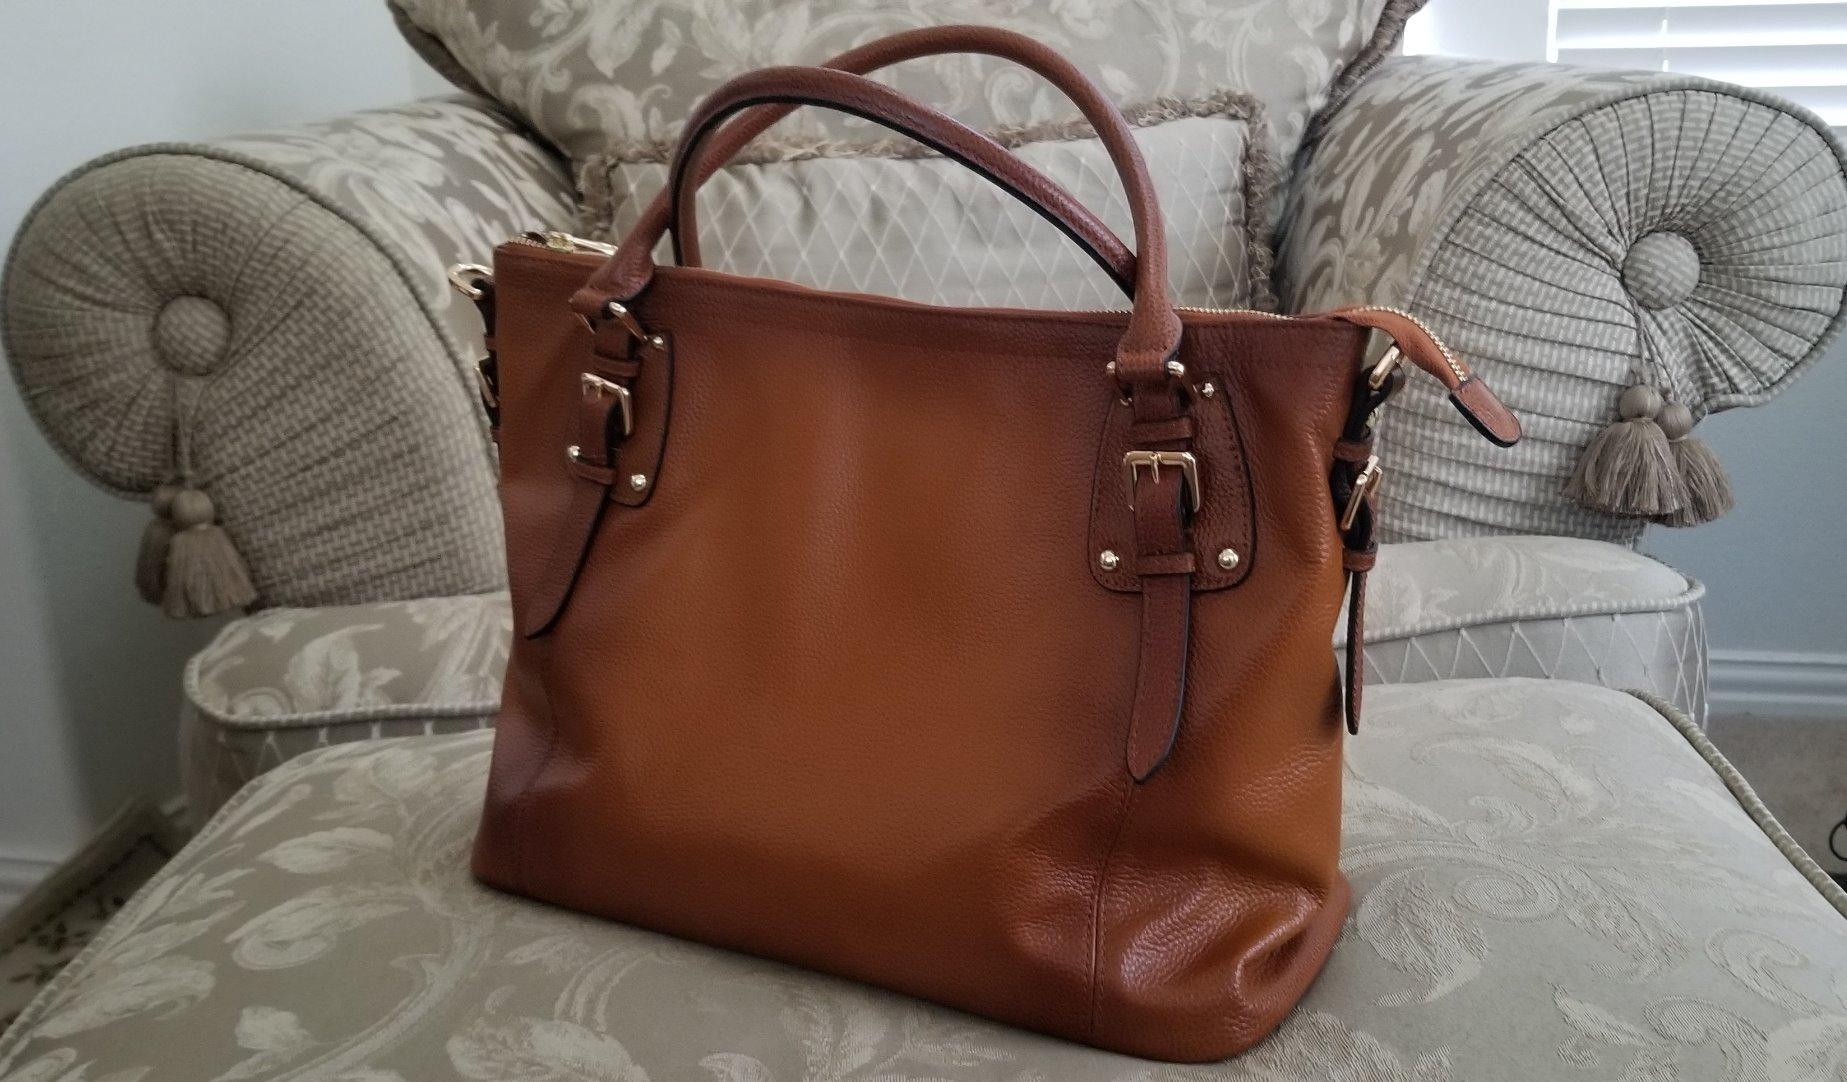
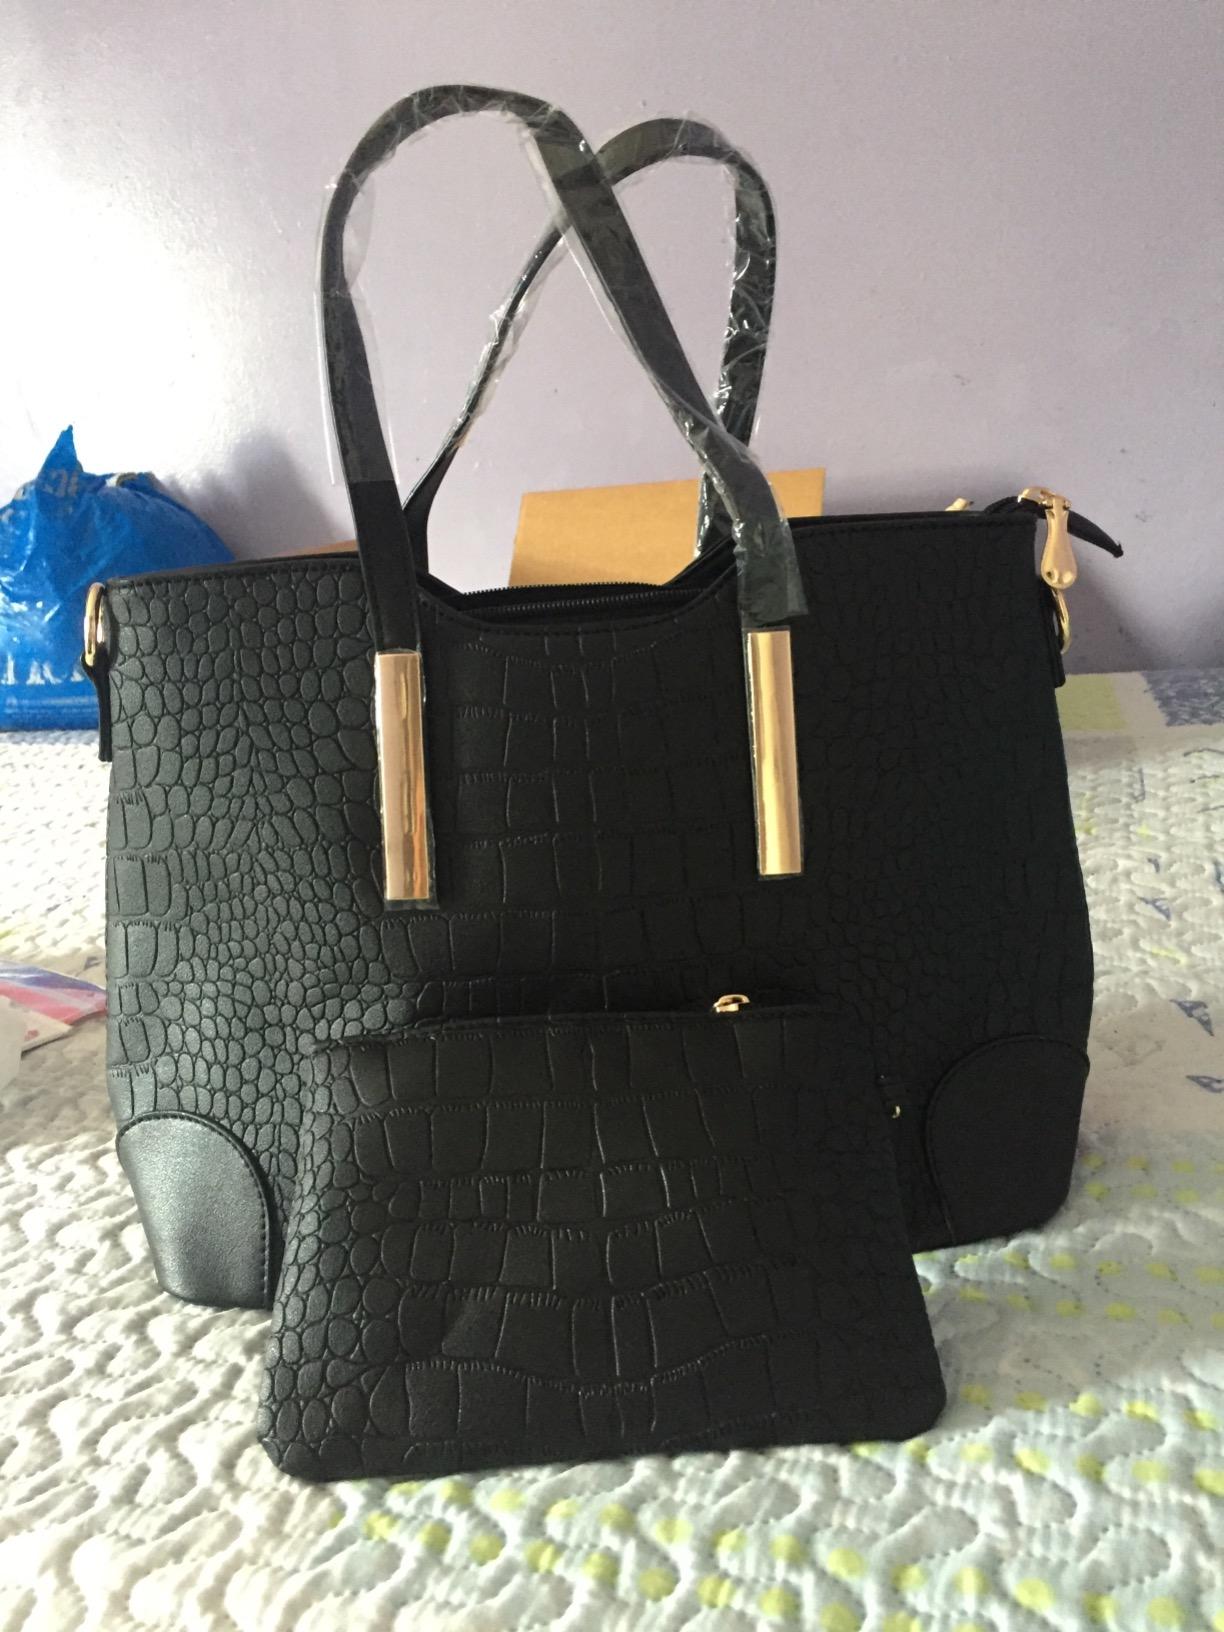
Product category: accessories_handbag
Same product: no